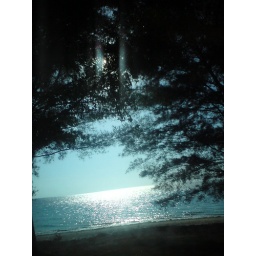
Taken while I am sitting in a bus :)